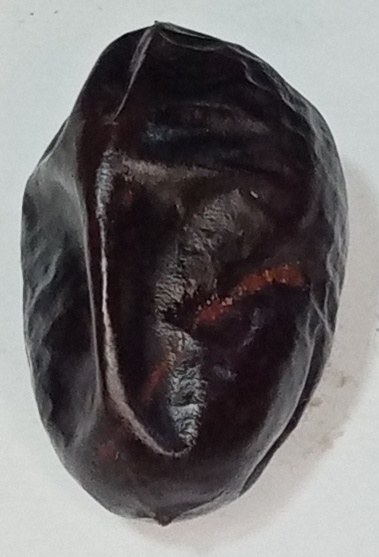
Variety: kupro
Size: large
Grade: grade-1